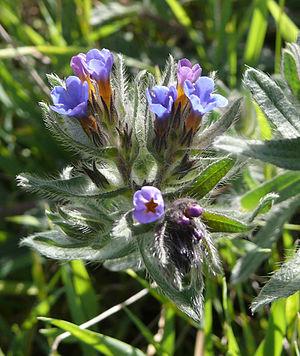
Alkanna tinctoria, l'orcanette des teinturiers, orcanette tinctoriale, alcanette ou buglosse tinctorial, est une espèce de plantes dicotylédones de la famille des Boraginaceae, sous-famille des Boraginoideae, originaire du bassin méditerranéen. En français, le terme « orcanette » désigne aussi, par métonymie, la racine de cette plante utilisée comme matière colorante.